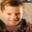
Label: boy